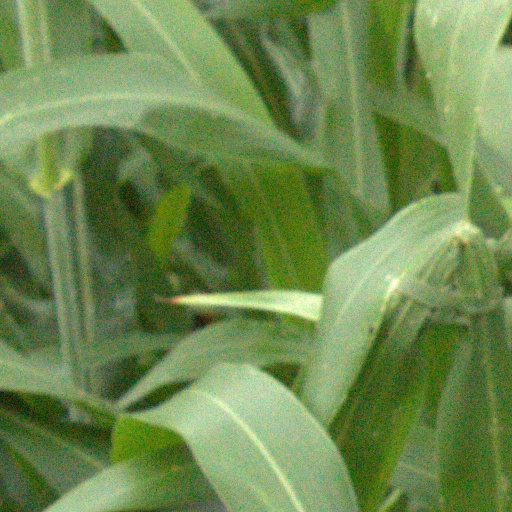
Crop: sorghum